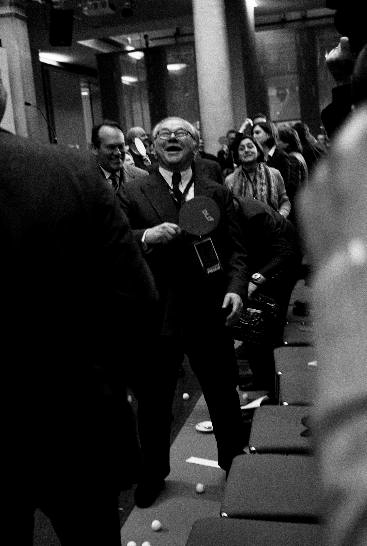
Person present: Yes